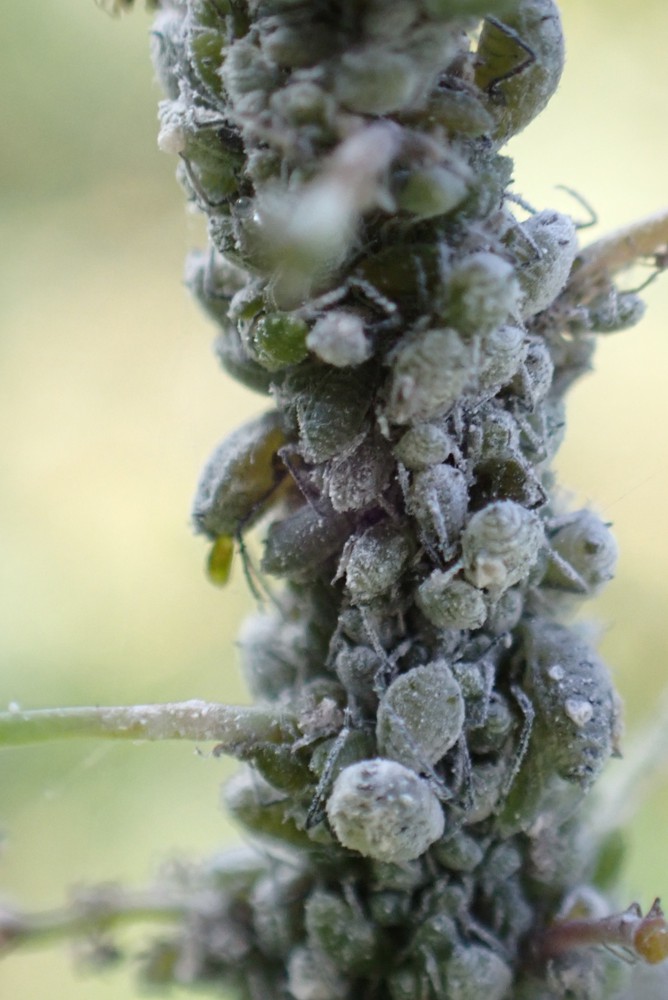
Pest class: cabbage_aphid